Bayagán River

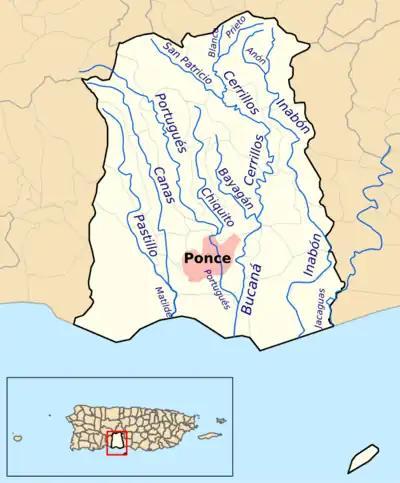
Map showing the location of Río Bayagán among the other rivers in the municipality. The area in pink represents the urban zone of the city

Río Bayagán is a river in the municipality of Ponce, Puerto Rico. Bayagán is a tributary of Cerrillos River. It has a length of approximately six kilometers and runs in a southerly direction, mostly along PR-505. It originates in barrio Montes Llanos and runs south through barrio Machuelo Arriba for about nine kilometers until it meets Río Cerrillos. It is part of the Bucaná River watershed. This river is one of the 14 rivers in the municipality.